Liu Zewen

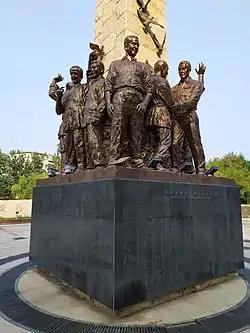
<a href="https%3A//www.cnytxdhy.com/akcms_item.php%3Fid%3D498">"Victory friendship"《胜利友谊》

, Weixian liberation monument. Sculpture designer Liu Zewen, placed in the Square of Weixian Internment Camp.